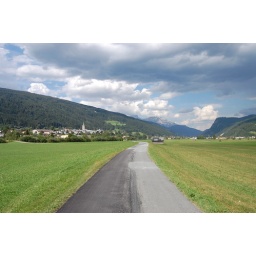
walking along the road in Radstadt. no traffic here!